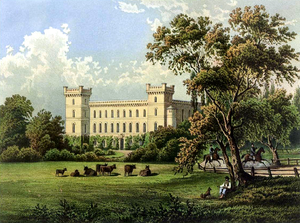
Izbicko est une gmina rurale du powiat de Strzelce Opolskie, Opole, dans le sud-ouest de la Pologne. Son siège est le village d'Izbicko, qui se situe environ 14 km au nord-ouest de Strzelce Opolskie et 18 km au sud-est de la capitale régionale Opole.